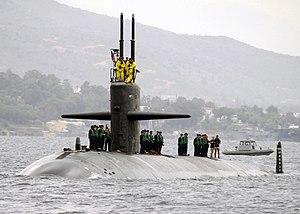
Le USS Oklahoma City (SSN-723) est un sous-marin nucléaire d'attaque américain de classe Los Angeles nommé d'après Oklahoma City dans l'État d'Oklahoma.